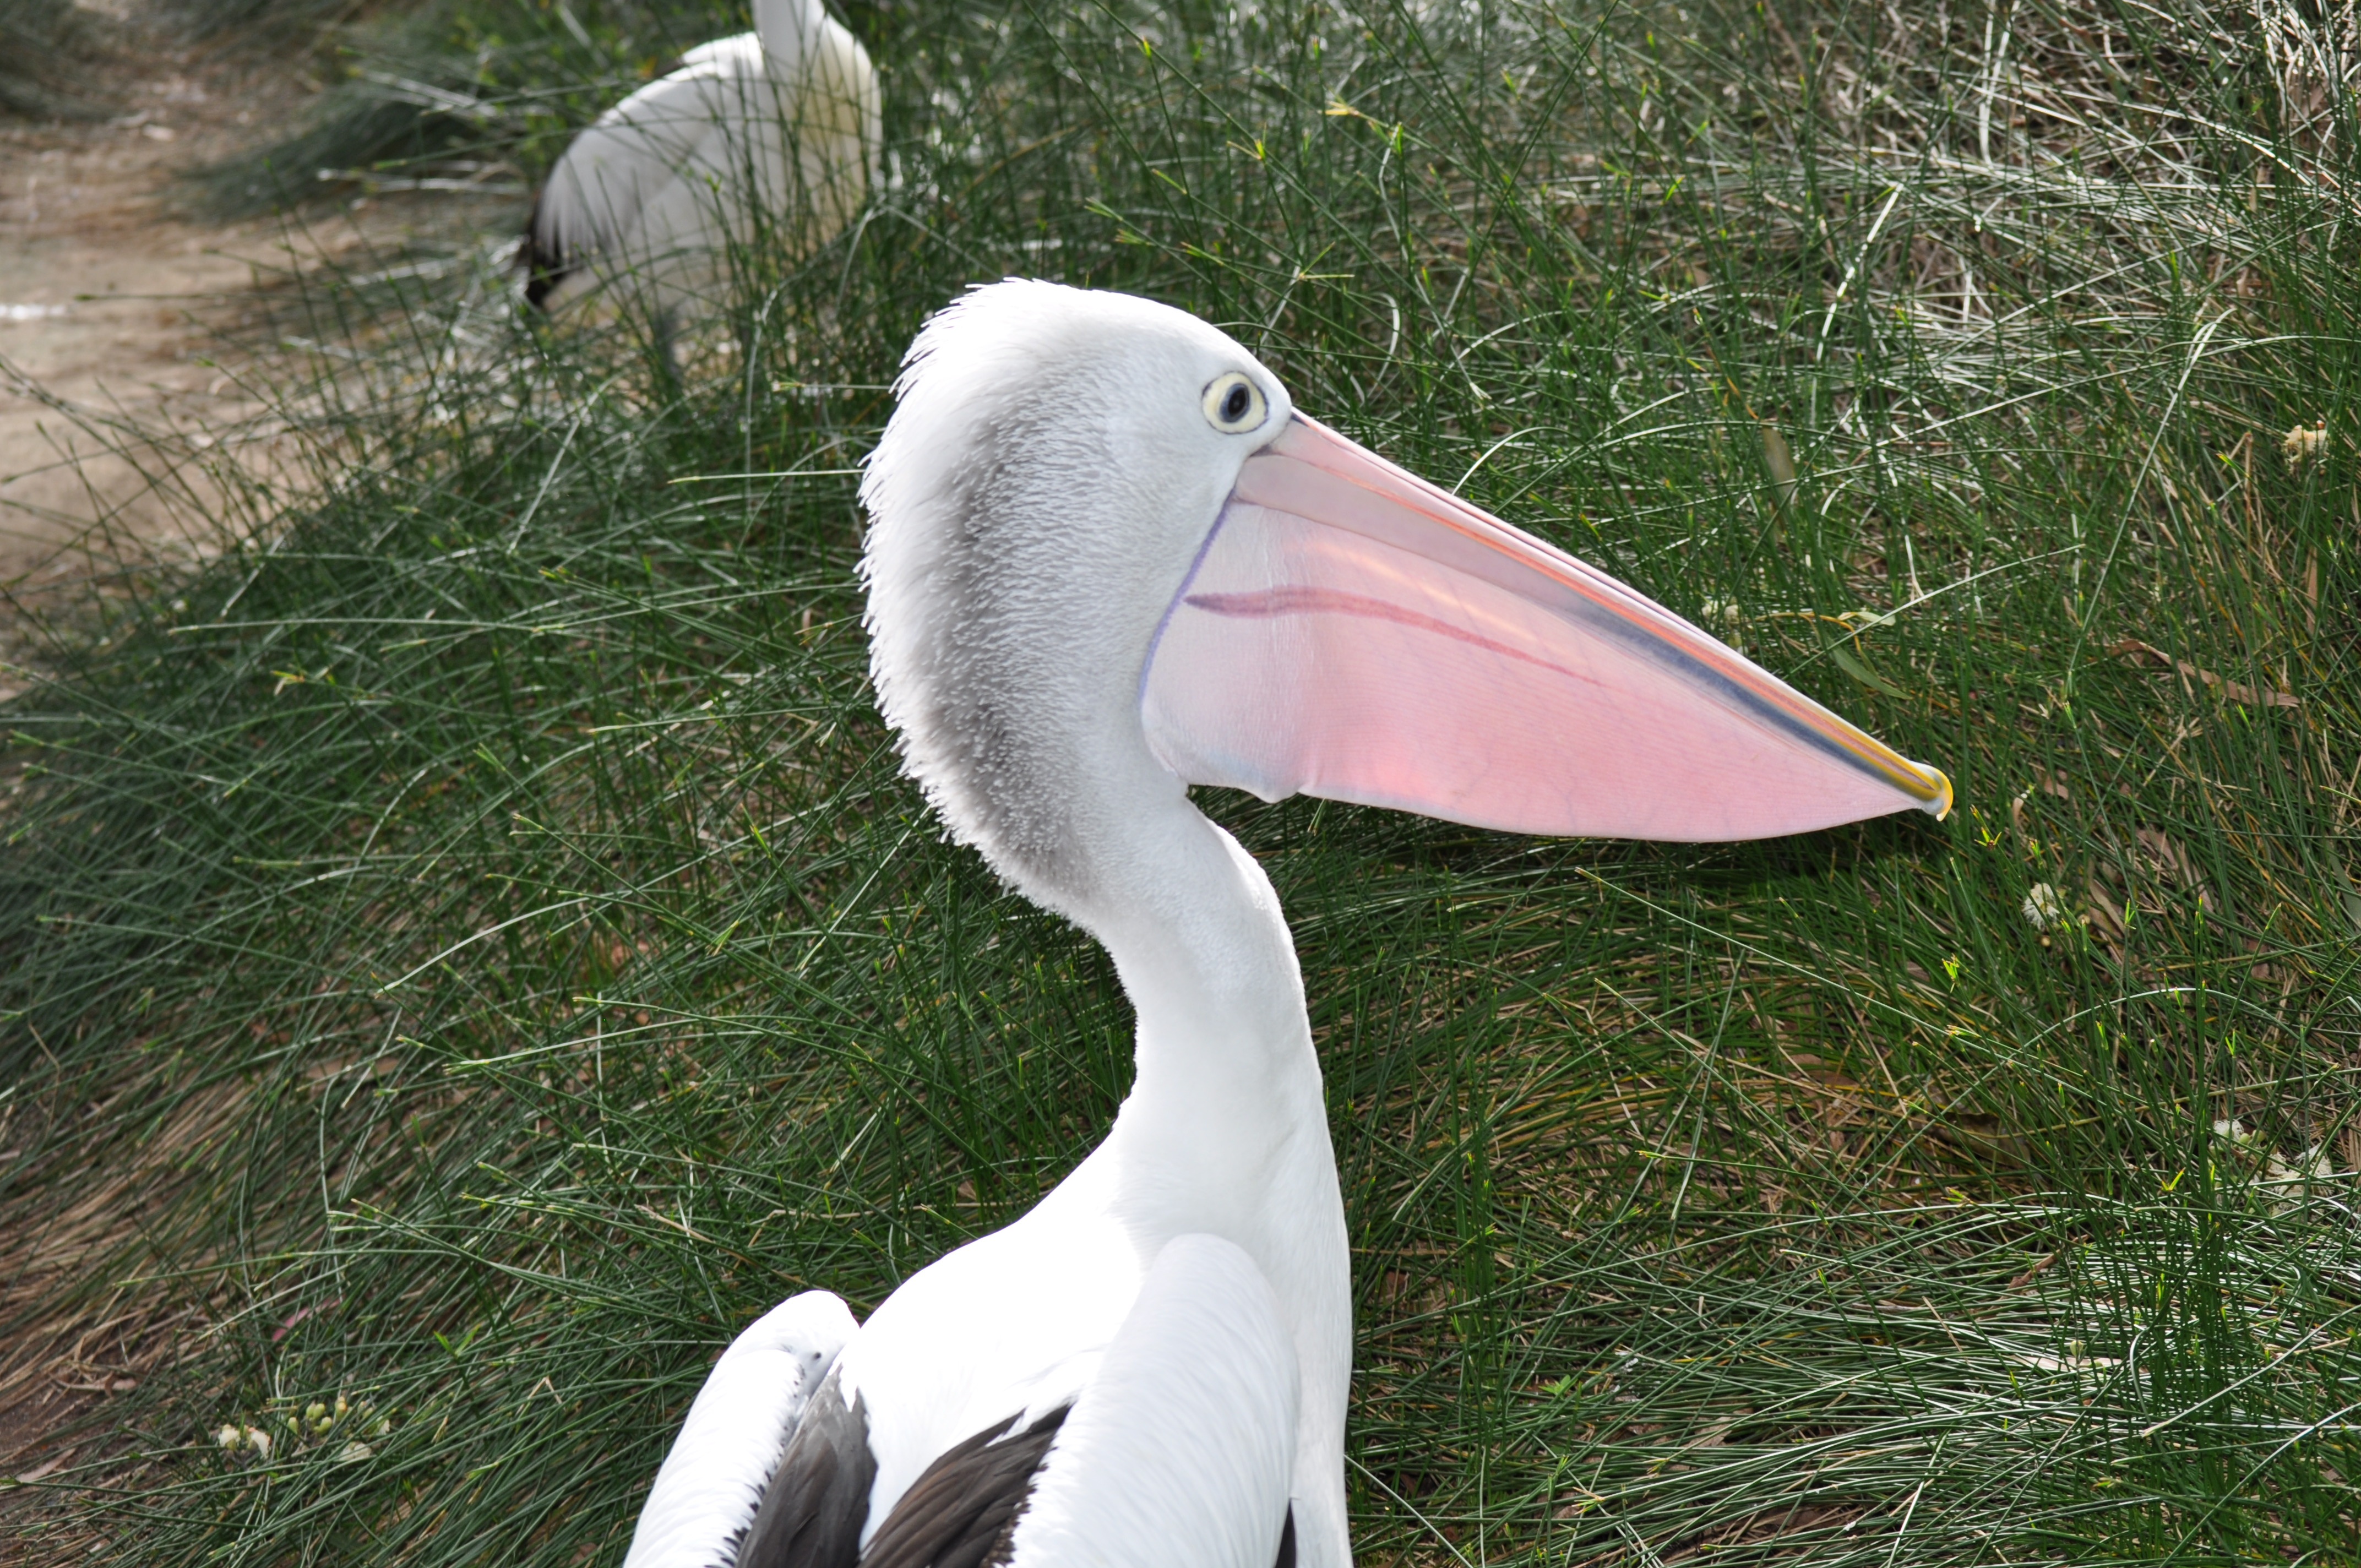
nature, bird, wing, pelican, seabird, wildlife, beak, avian, fauna, stork, vertebrate, pelecaniformes, ciconiiformes